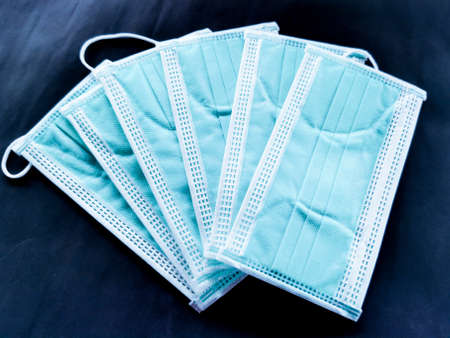
Label: trash